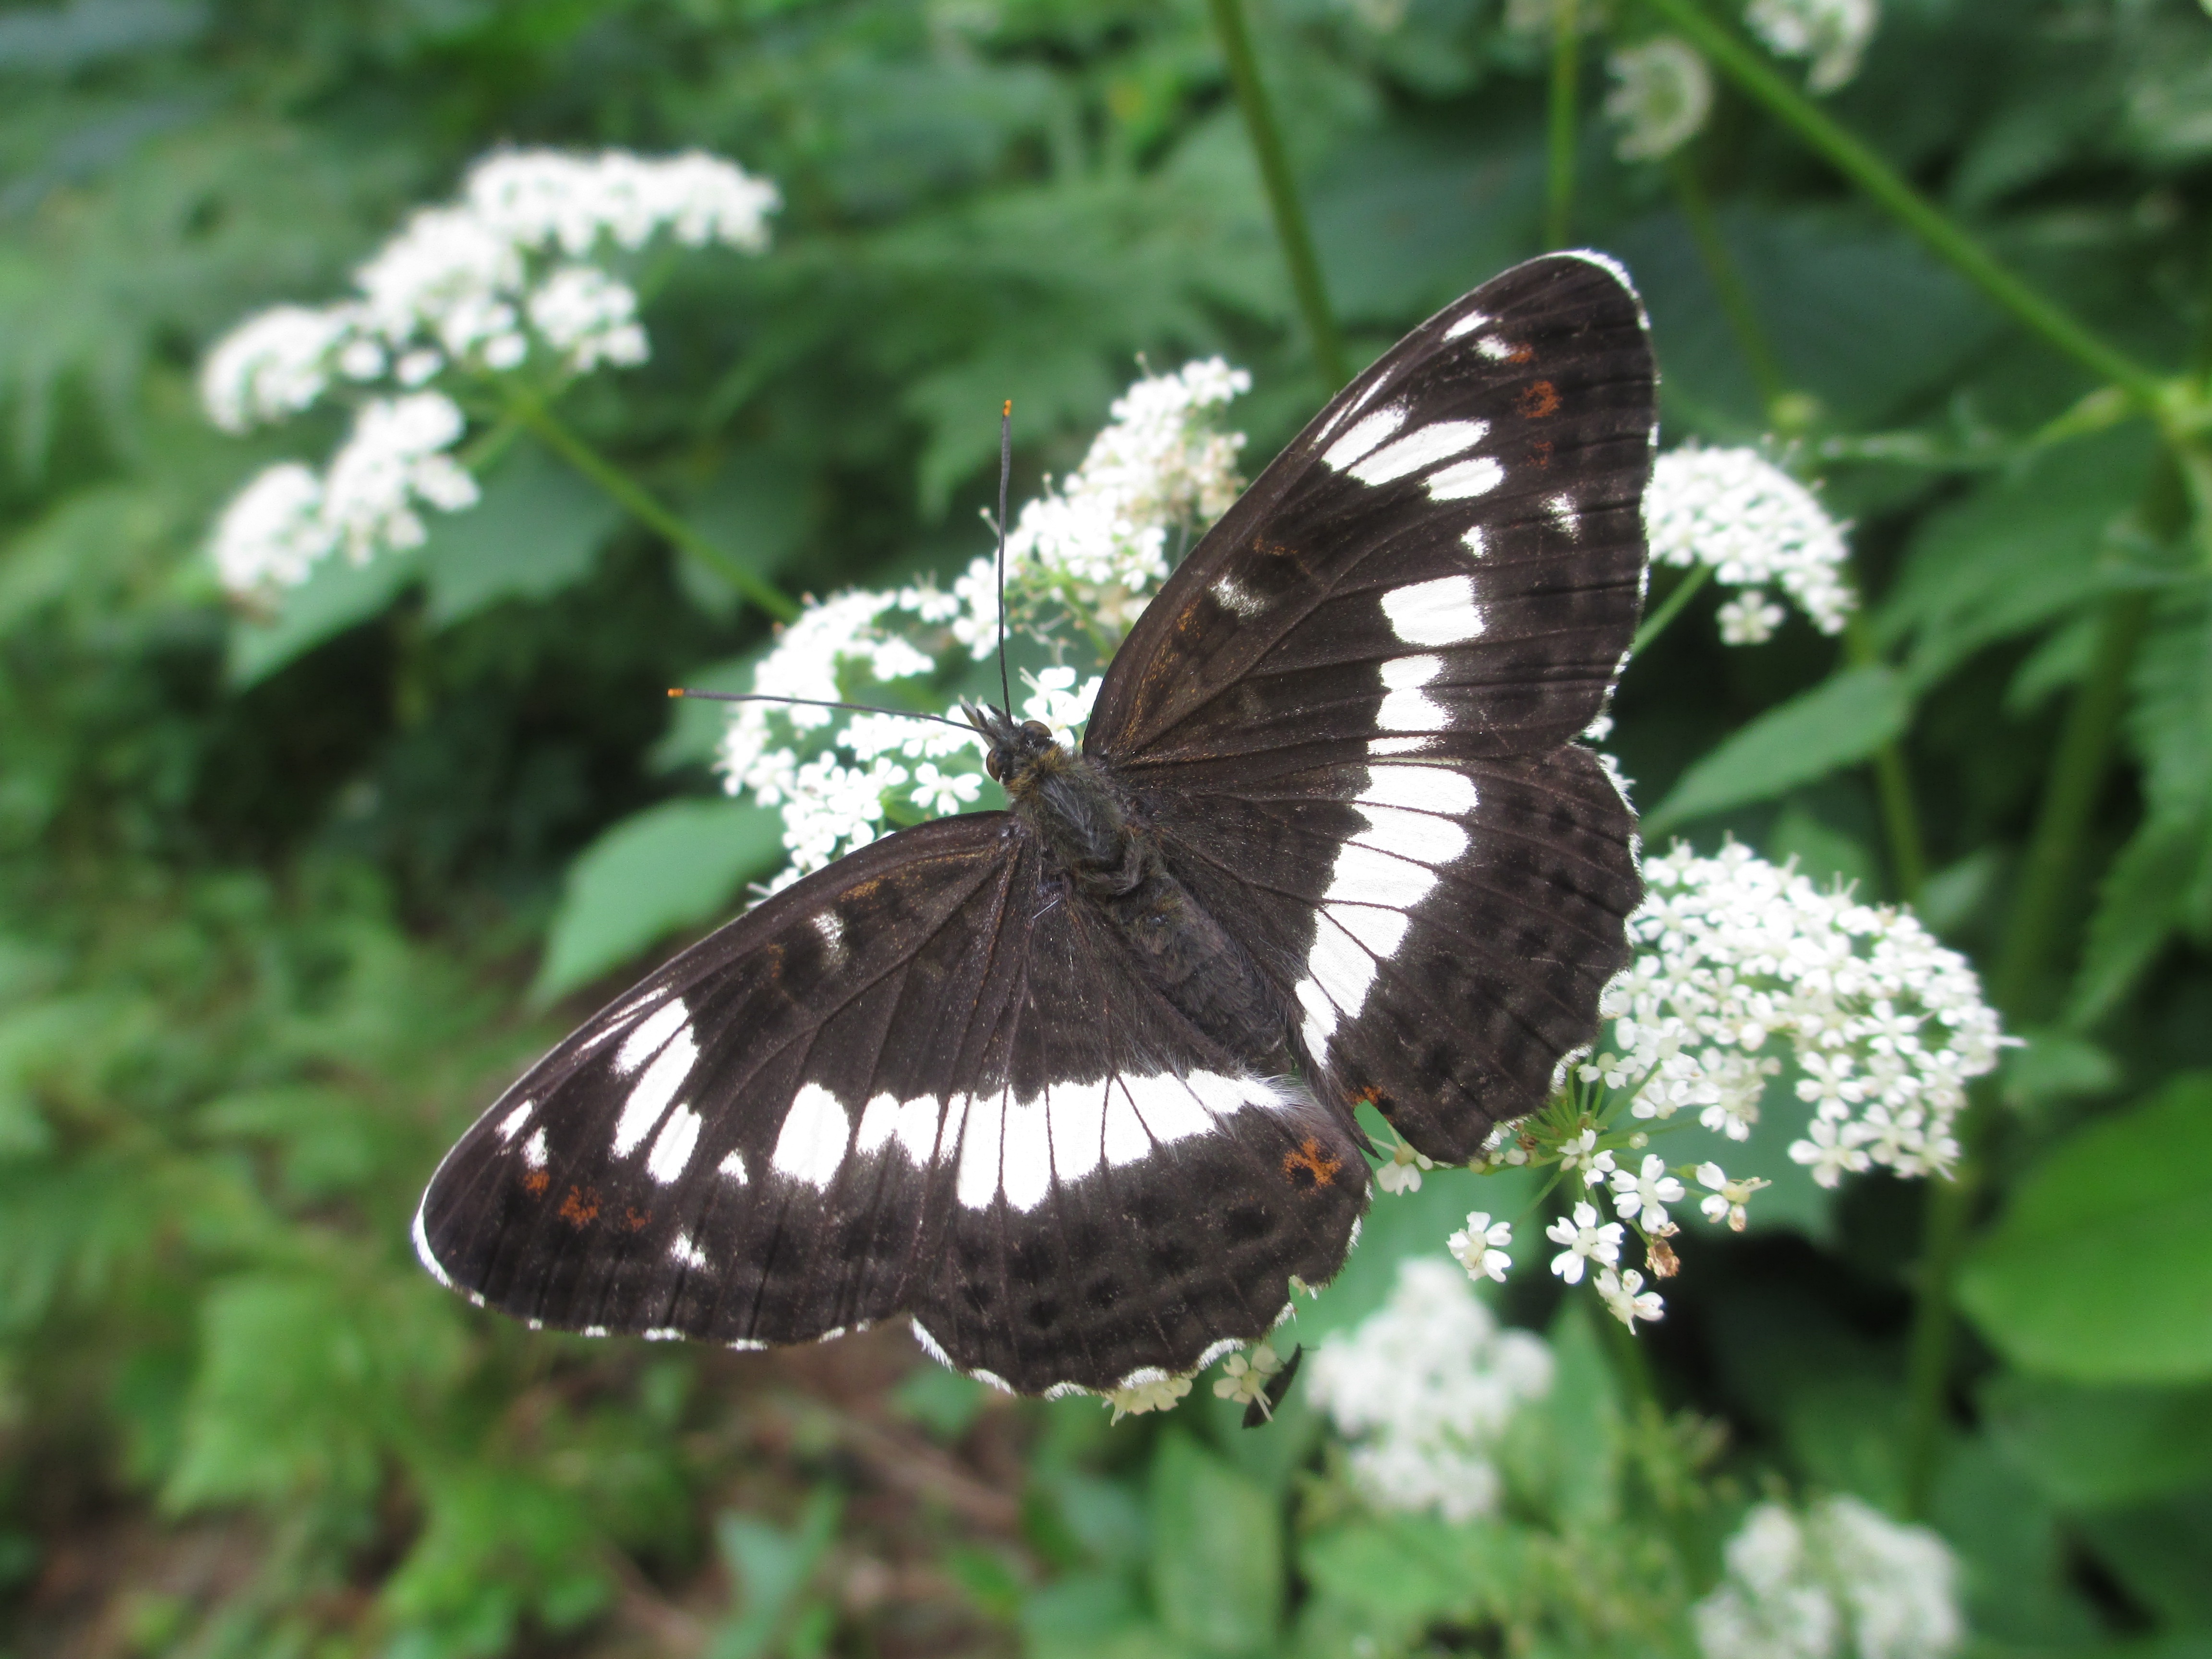
nature, wing, meadow, flower, animal, summer, wildlife, insect, macro, natural, botany, butterfly, fauna, invertebrate, feeding, lepidoptera, nectar, admiral, macro photography, arthropod, pollinator, moths and butterflies, lycaenid, brush footed butterfly, colias, white admiral, eurasian white admiral